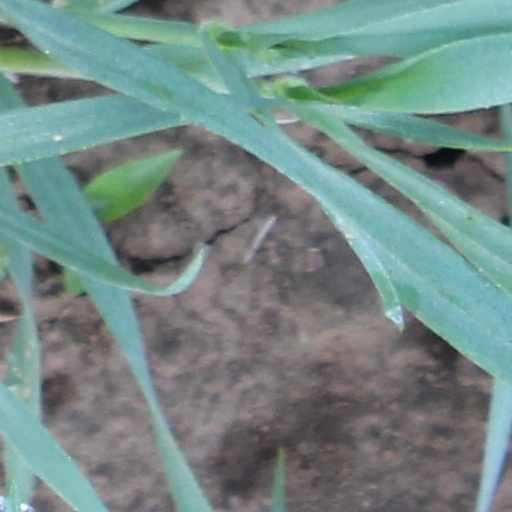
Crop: wheat